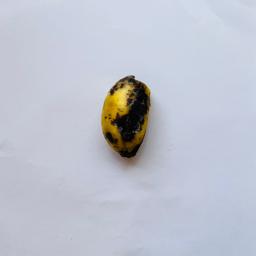
Banana variety: Sabri Kola